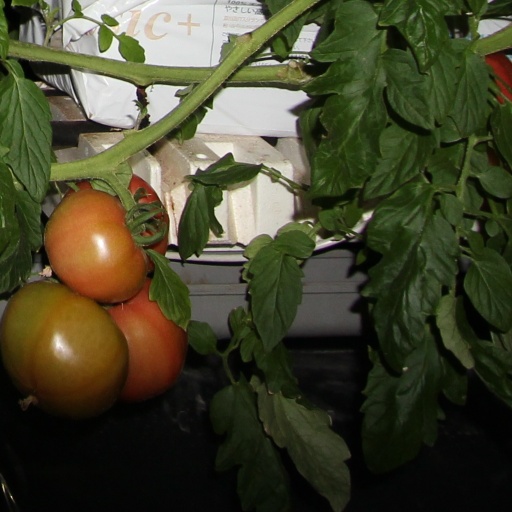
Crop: tomato